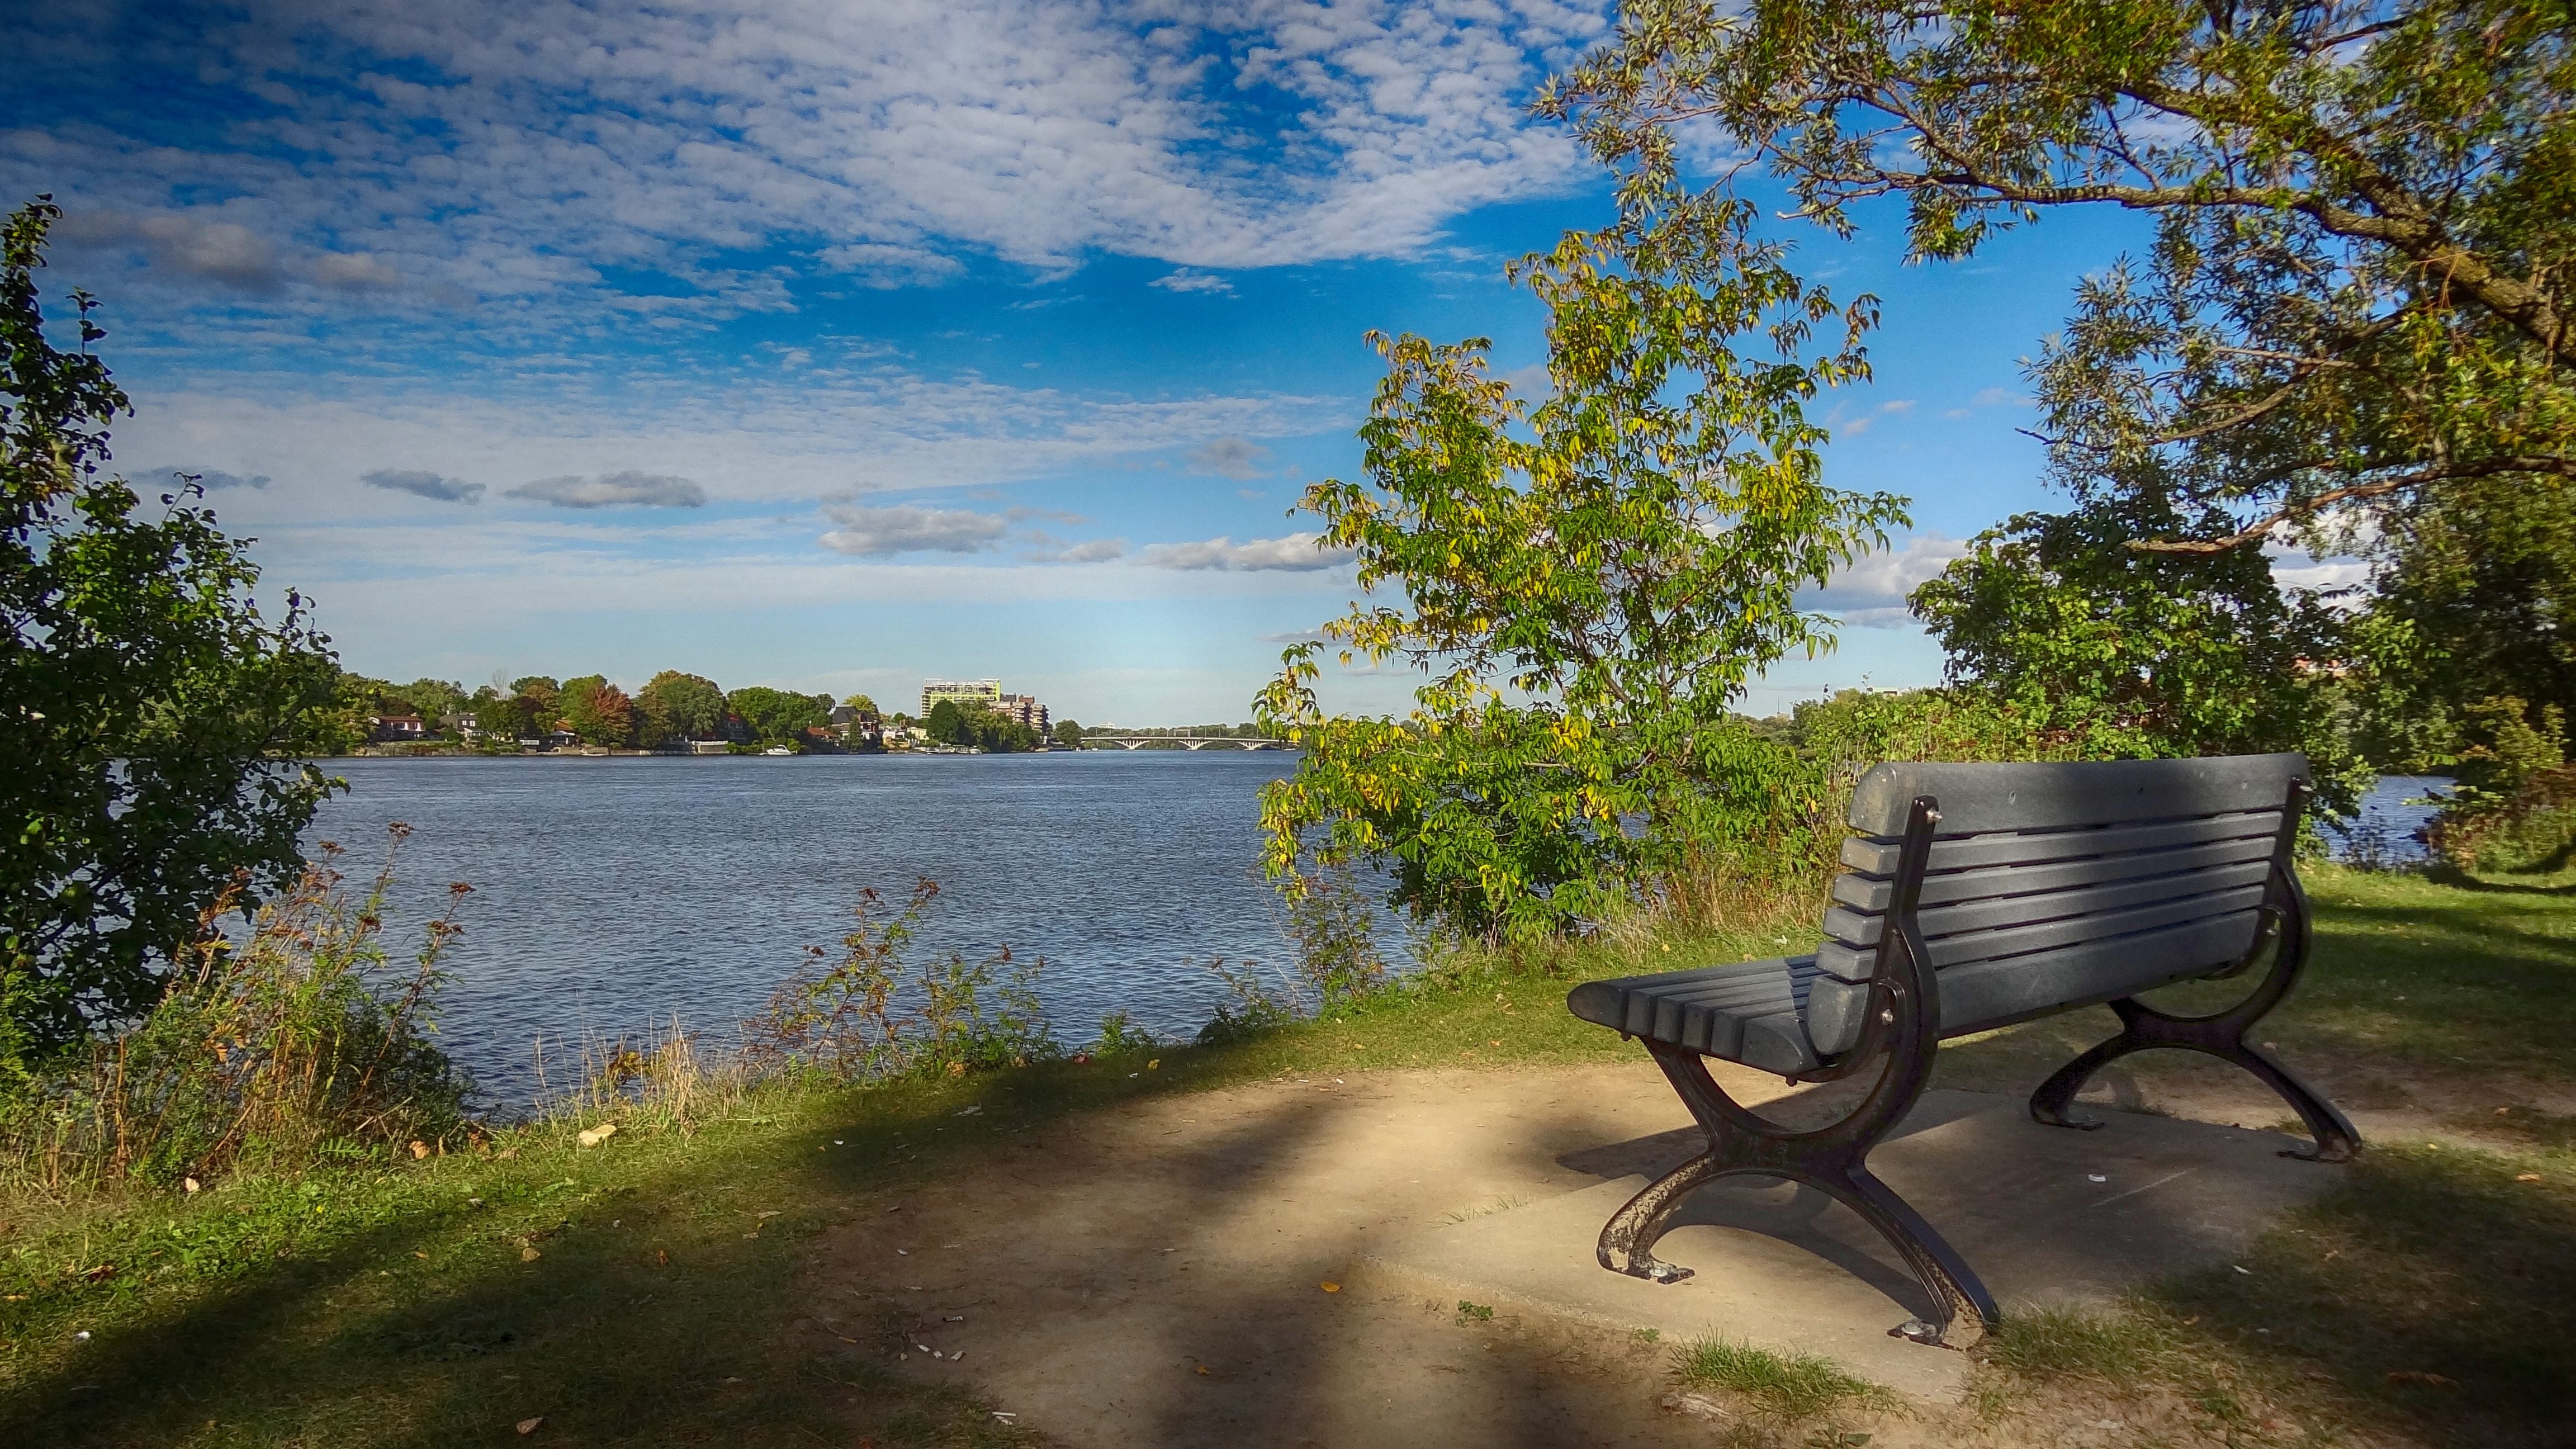
landscape, tree, nature, grass, wilderness, bench, morning, fall, shore, lake, river, pond, reflection, autumn, park, riverside, rural area, woody plant